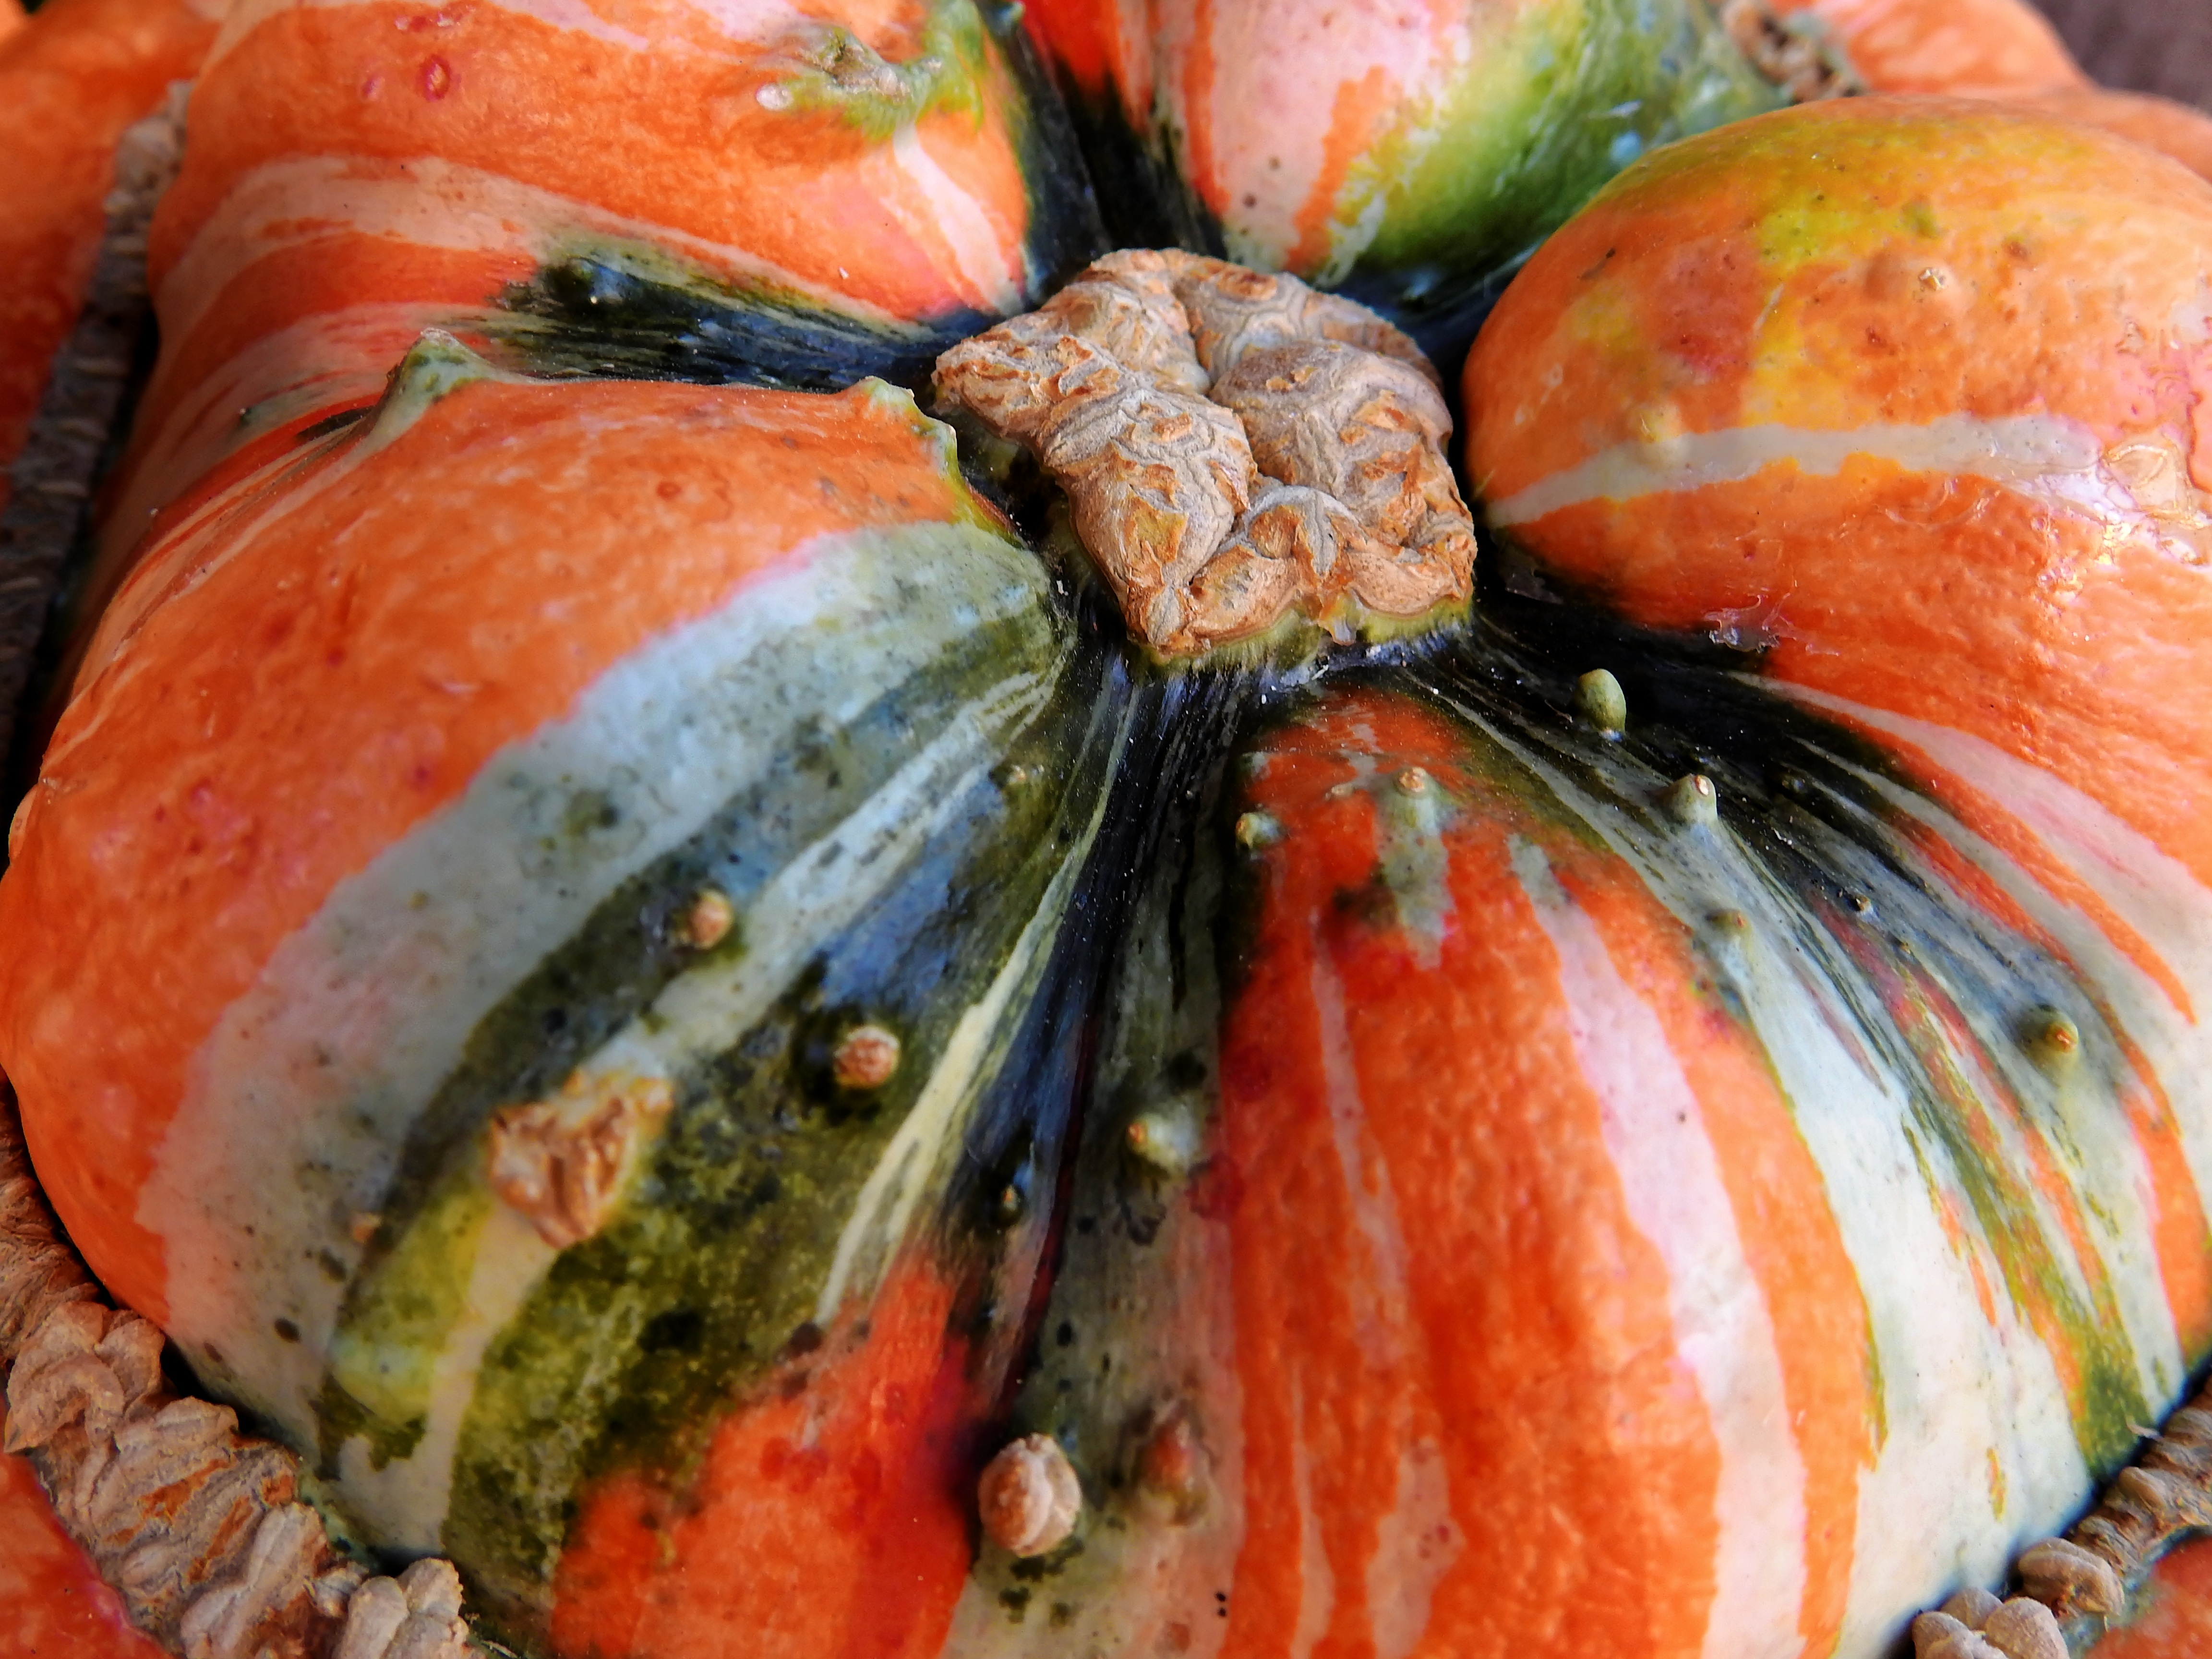
nature, decoration, dish, food, harvest, produce, vegetable, autumn, pumpkin, cuisine, gourd, deco, thanksgiving, vegetables, calabaza, carving, cucurbita, helloween, autumn decoration, harvest festival, flowering plant, winter squash, land plant, cucumber gourd and melon family